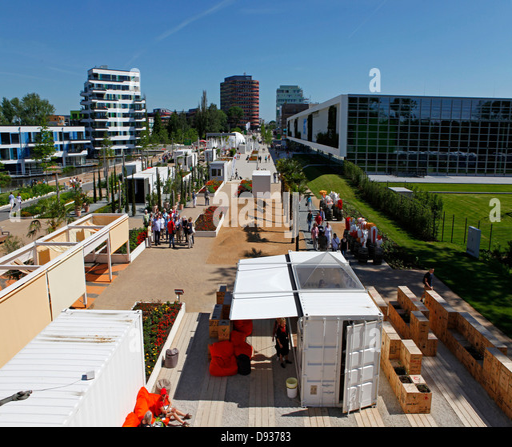
exhibitions and buildings at show